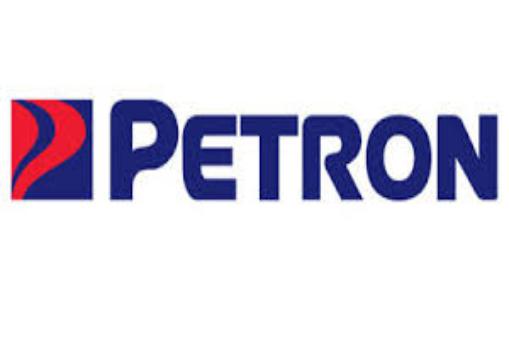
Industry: Transportation